David Nutt (publisher)

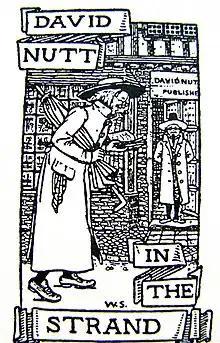
David Nutt from "Children's Singing Games" published in 1894

David Samuel Nutt (3 April 1810 – 28 November 1863) was an English book publisher and seller. Operating from various locations in London, Nutt specialized in the sale of imported foreign books, catering to prestigious institutions like the British Museum and private collectors. His firm ventured into publishing in the 1830s, with a focus on foreign market publications, religious and educational texts, antiquarian literature, and scholarly works. In 1851, Nutt formed a partnership with Nicholas Trübner, a German-English publisher.